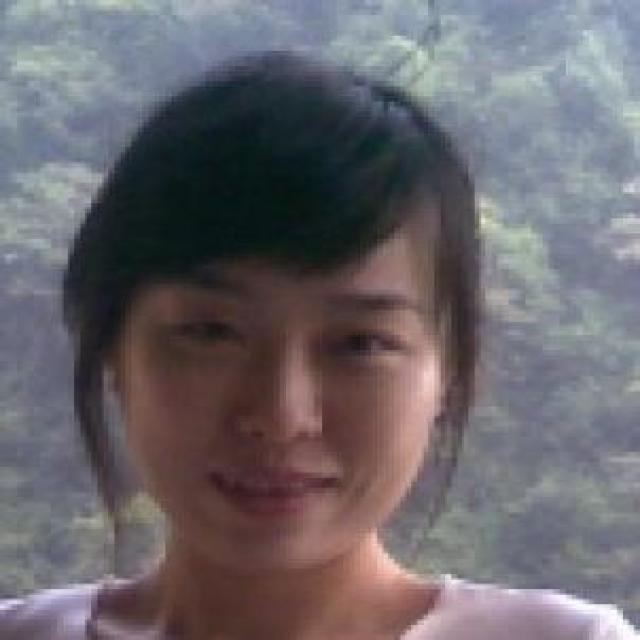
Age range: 21-44